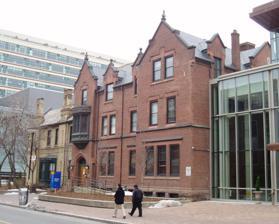
Building: Oakham House
Country: Canada
Year built: 1848
The yellow-brick Oakham House (at left) received this addition in 1900. Oakham House is a historic building in Toronto , Ontario , Canada. The house is located at the southwest corner of Gould and Church streets. It was designed by architect William Thomas as his own residence and office, and completed in 1848. Today, it is owned by Toronto Metropolitan University . The upper level consists of a cafe used by students and faculty, while the lower level is home to a student pub. The building is also used by the university to hold events and receptions. The house has a predominantly Gothic Revival architectural style. Thomas' office was located in a wing on Gould Street; however, it was later replaced by an addition to the residential part of the building. Murals in the front hall depicted rural scenes. Architecture Oakham House was constructed with yellow-brick masonry on a stone foundation and topped with a slate roof. Pinnacles ornament the roofline, with two on each side of Oakham House's two front gables. The house exhibits many other Gothic elements such as the various carved-stone head sculptures on its facade. The carved-stone heads with garlands on their brows can also be seen at the base of the pinnacles. There are ten stone heads on the facade of the house. The entrance on Church Street consists of a pointed arch by multiple mouldings. This entrance is framed with engaged columns with figured capitals. A square with an ornate T is present on top of the front door and below the centre window. It has small shields on either side with heraldic devices and a coat of arms . The name of the building, "Oakham House", was carved in stone, and this sign was mounted above the front door. Two iron dogs facing each other, with iron rings in their mouths for hitching horses used to be present at the curb of the house. They were painted red in order to represent Chesapeake Bay Retrievers . Later on, the dogs were removed from the curb and mounted on the front entrance near the steps and were repainted black. The "Oakham House" sign along with the iron dogs have now been removed. Over the years, the house has gone through some major transformations mainly on the interior as it has been utilized by different individuals and organizations. Shortly before Thomas died in 1860, he sold the house to John McGee. Along with his family, McGee lived in the house until he sold it to the city in 1892. In 1899, it became the "Home for Working Boys". An addition was completed in 1900. In 1958, the house was sold to the Ontario Government and was given to the Ryerson Institute of Technology (now Toronto Metropolitan University ). It was then used as a student residence but is now used by Toronto Metropolitan University for student amenities such as dining and for receptions and events at the institution. References